Berkefeld filter

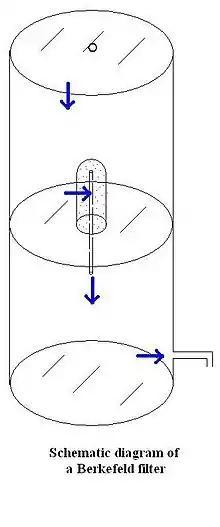
Schematic diagram of a Berkefeld filter

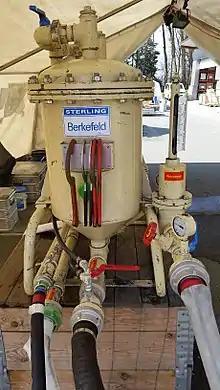
Berkefeld field filter

A Berkefeld filter is a water filter made of diatomaceous earth ("Kieselgur"). It was invented in Germany in 1891, and by 1922 was being marketed in the United Kingdom by the Berkefeld Filter Co. Berkefeld was the name of the owner of the mine in Hanover, Germany, where the ceramic material was obtained.